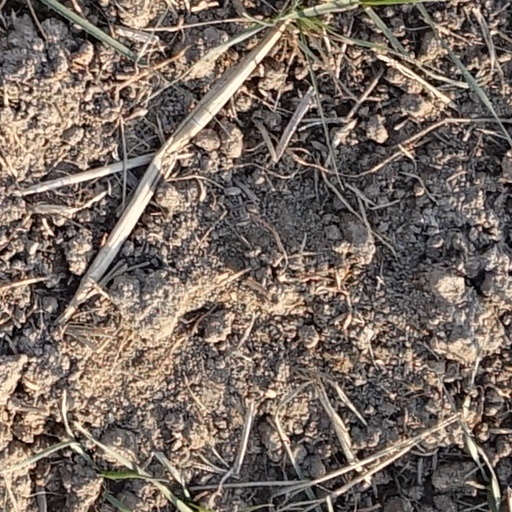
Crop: wheat